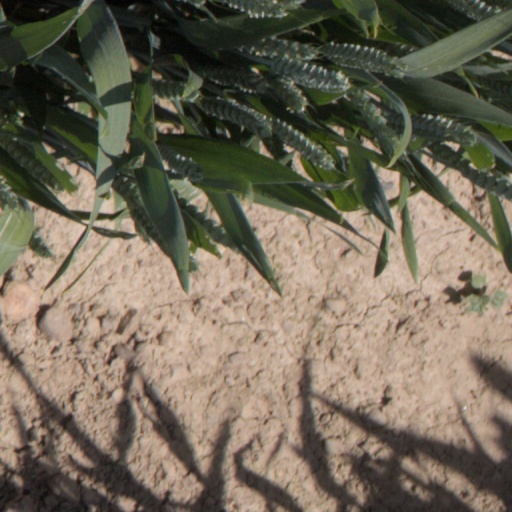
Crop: wheat